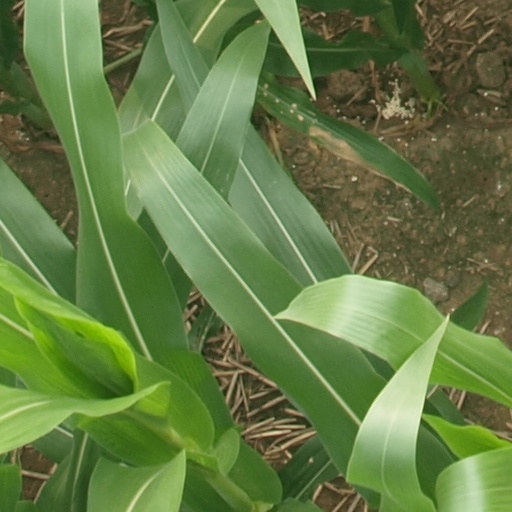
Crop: maize; corn